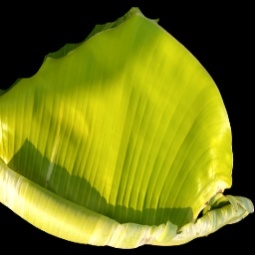
Label: Boron